TLC (group)

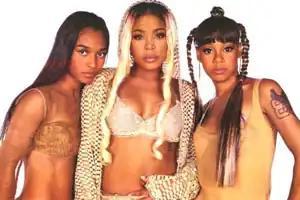
TLC in a 1999 promotional photo for Unpretty; left to right: Rozonda "Chilli" Thomas, Tionne "T-Boz" Watkins, Lisa "Left Eye" Lopes

TLC is an American girl group formed in 1990 in Atlanta. The group's best-known line-up was composed of Tionne "T-Boz" Watkins, Lisa "Left Eye" Lopes, and Rozonda "Chilli" Thomas. The group enjoyed success during the 1990s, with nine top-ten hits on the "Billboard" Hot 100, including four number-one singles: "Creep", "Waterfalls", "No Scrubs", and "Unpretty". TLC also recorded four multi-platinum albums, including "CrazySexyCool" (1994), which received a diamond certification from the Recording Industry Association of America (RIAA). They became the first R&B group in history to receive the million certification from the Recording Industry Association of Japan (RIAJ) for "FanMail" (1999).